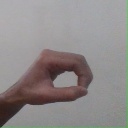
अक्षर: औ